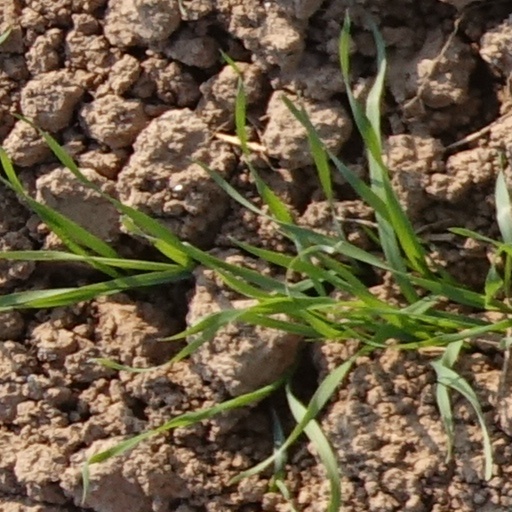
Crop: wheat